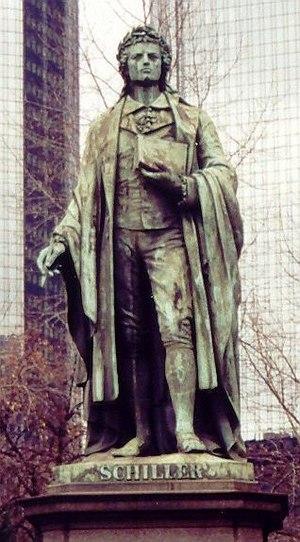
La fonderie royale de Munich est une fonderie d'art coulant exclusivement du bronze qui exista entre 1822 et 1931. Beaucoup de statues de Munich et de ses environs y ont été réalisées.